Arthur Ganson

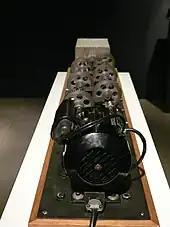
"Machine with Concrete". The gear reductions mean the final gear will make one revolution in over 2 trillion years. The machine runs uninterrupted even though the final gear is embedded in concrete, and cannot rotate.

Ganson was born in Hartford, Connecticut in 1955. He has an older sister, Ellen Ford and a younger brother, Richard Ganson. He received a Bachelor of Fine Arts degree from the University of New Hampshire in 1978. In 1987 he married Rocky Tomascoff and they had one son, Cory. In 2003, Ganson was featured in an episode of the children's television show "Arthur". In 2013, Ganson married photographer Chehalis Hegner. They currently live in the Chicago area.